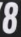
Number: 8